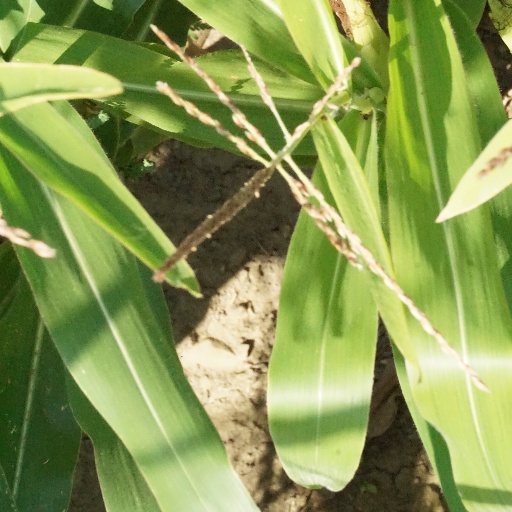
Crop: maize; corn